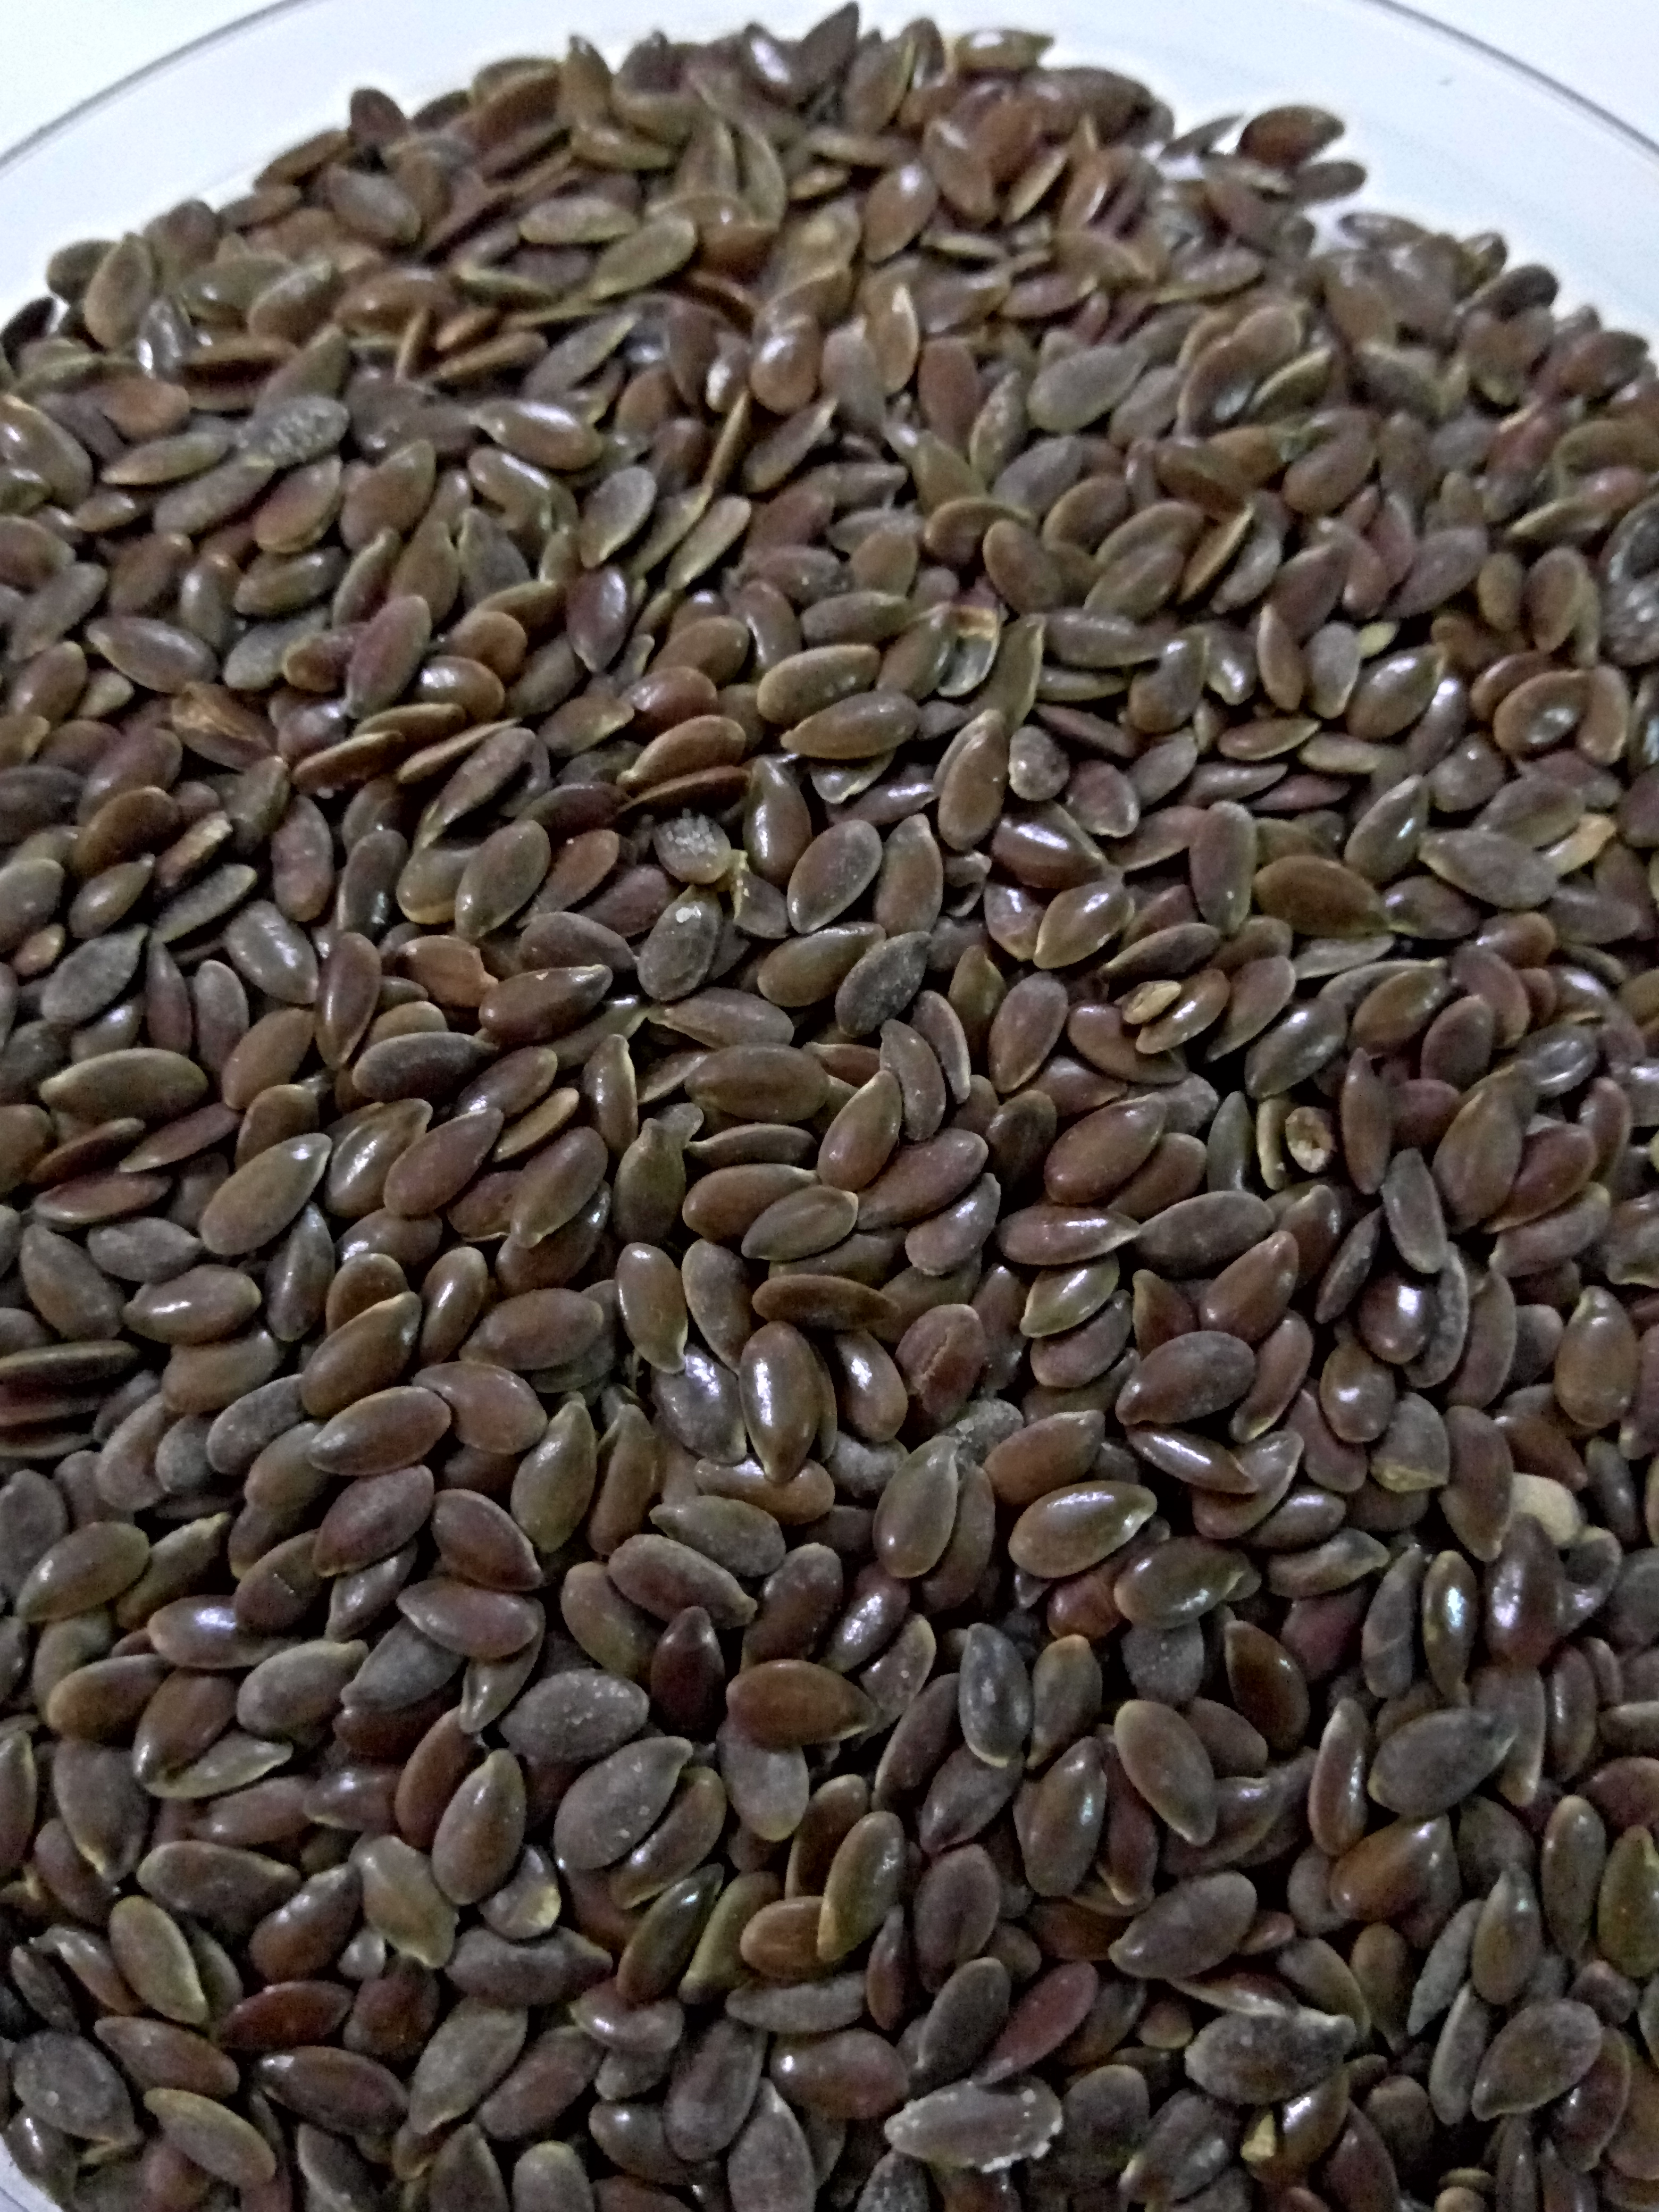
Rice seed variety: Unknown